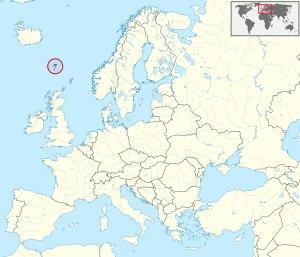
Cette liste commentée recense la mammalofaune aux îles Féroé. Elle répertorie les espèces de mammifères féroïens actuels et celles qui ont été récemment classifiées comme éteintes. Cette liste comporte 38 espèces réparties en six ordres et quatorze familles, dont quatre sont « en danger », deux sont « vulnérables », une est « quasi menacée » et cinq ont des « données insuffisantes » pour être classées.